Naomi Ragen

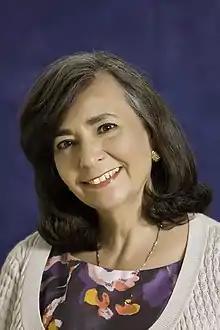
Naomi Ragen

Naomi Ragen (born July 10, 1949) is an American-Israeli modern-Orthodox Jewish author and playwright. Ragen lives in Jerusalem, and writes in English. A recurring theme in her fictional works is injustice against women in the Haredi Jewish community. Ragen has been the subject of various lawsuits over claims of plagiarism.